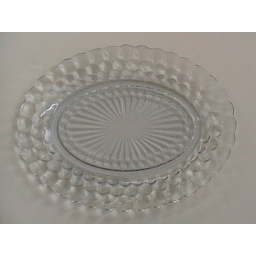
This was in a box with other glass stuff and I got it for $1